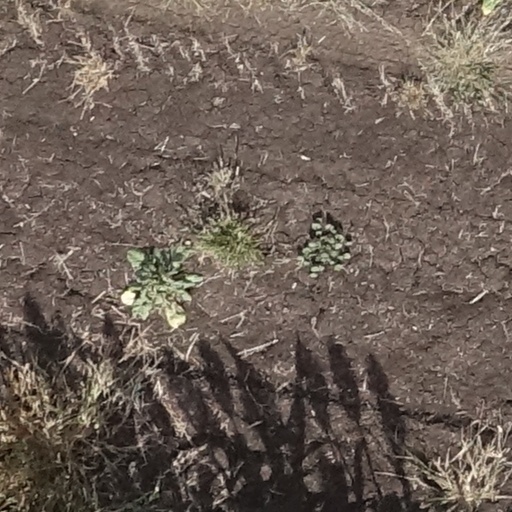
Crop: sorghum